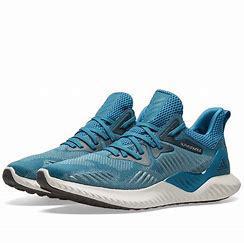
Brand: Adidas
Model: Alphabounce